Waterloo Park

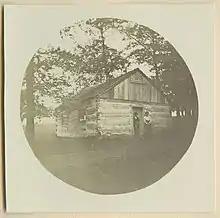
School in 1899 at original location.

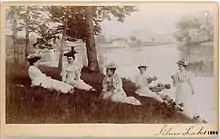
Women sitting under the shade of a tree next to Silver Lake in 1894.

Animals were introduced to the park as part of a wildlife zoo in the 1960s as a centennial project gifted to the city by the Waterloo Lions Club. When first opened the zoo housed animals representative of Canadian wildlife including bears, wolves, cougars and, at one point, a moose. The city transitioned to housing domestic animals in 1990, as part of the park's centennial, at which point the zoo was renamed the Eby Farmstead as a nod to the Eby family who sold the original piece of land used to establish the park. The change was precipitated by the frequency of vandalism leading to animals escapes and concerns for the safety of both the animals and the general public.